Mathematics

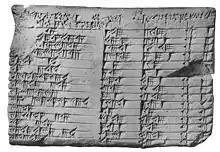
The Babylonian mathematical tablet "Plimpton 322", dated to 1800 BC

In addition to recognizing how to count physical objects, prehistoric peoples may have also known how to count abstract quantities, like timedays, seasons, or years. Evidence for more complex mathematics does not appear until around 3000 , when the Babylonians and Egyptians began using arithmetic, algebra, and geometry for taxation and other financial calculations, for building and construction, and for astronomy. The oldest mathematical texts from Mesopotamia and Egypt are from 2000 to 1800 BC. Many early texts mention Pythagorean triples and so, by inference, the Pythagorean theorem seems to be the most ancient and widespread mathematical concept after basic arithmetic and geometry. It is in Babylonian mathematics that elementary arithmetic (addition, subtraction, multiplication, and division) first appear in the archaeological record. The Babylonians also possessed a place-value system and used a sexagesimal numeral system which is still in use today for measuring angles and time.